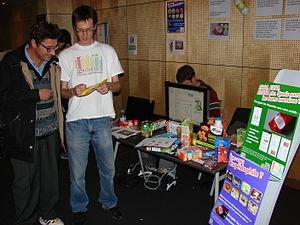
Stéphane Gigandet, présentant Open food facts, à l'Open World Forum
Open Food Facts est un projet collaboratif en ligne et mobile dont le but est de constituer une base de données libre et ouverte sur les produits alimentaires commercialisés dans le monde entier.